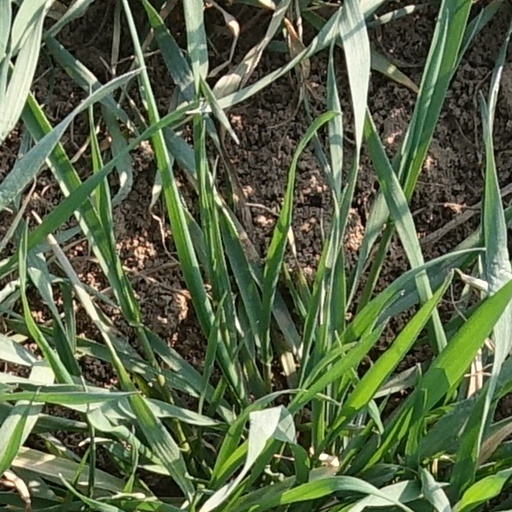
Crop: wheat